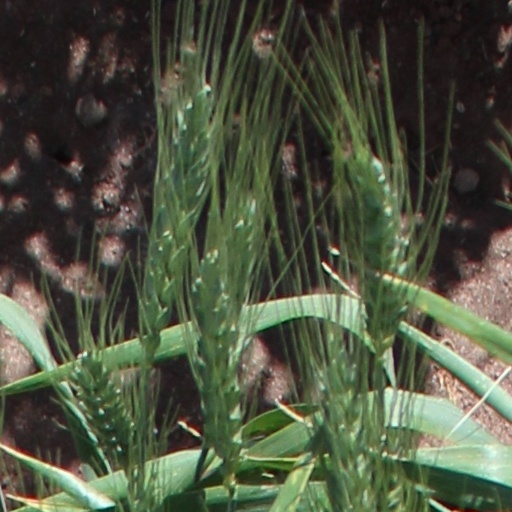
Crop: wheat